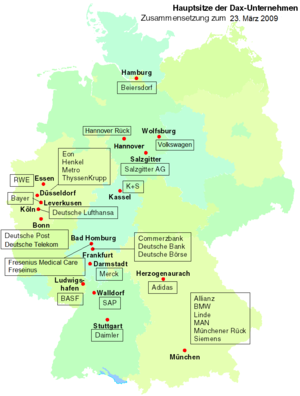
Le DAX ou Deutscher AktienindeX est le principal indice boursier allemand. Sa valeur est fondée sur le cours des actions des 30 plus importantes entreprises cotées à la Bourse de Francfort.